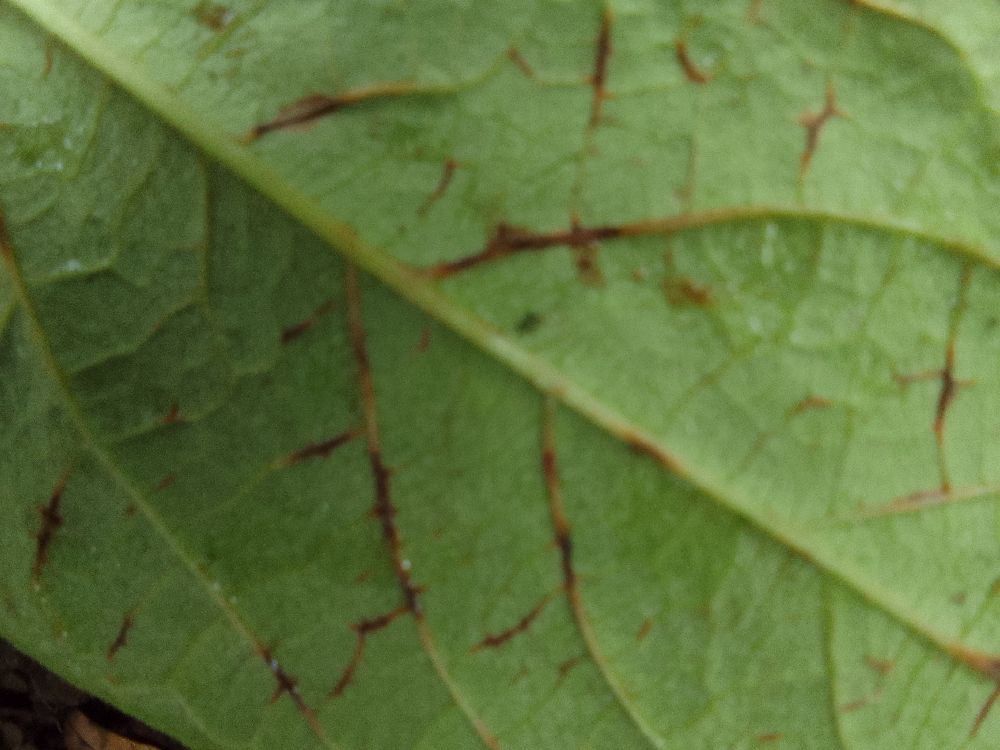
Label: anthracnose